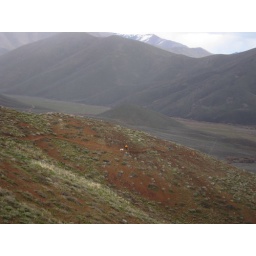
West of Hailey, Rich is mountain biking with his dog in a rain flurry. VIEW LARGE!